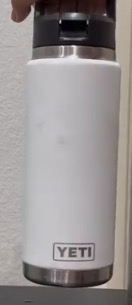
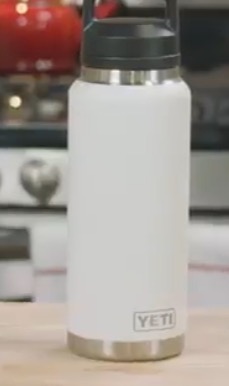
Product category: misc
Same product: yes